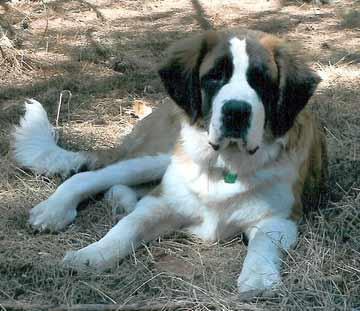
Saint_Bernard